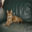
Label: cat